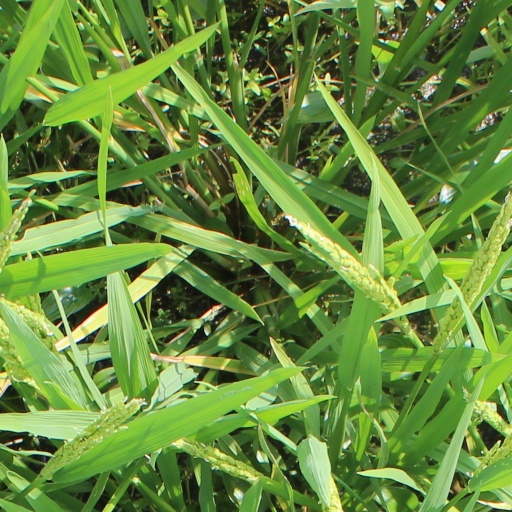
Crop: rice